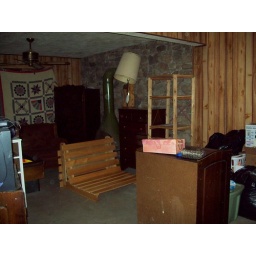
This is my new home; it's my third bedroom in this house - I'm now down in the partially finished basement.